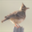
Label: bird